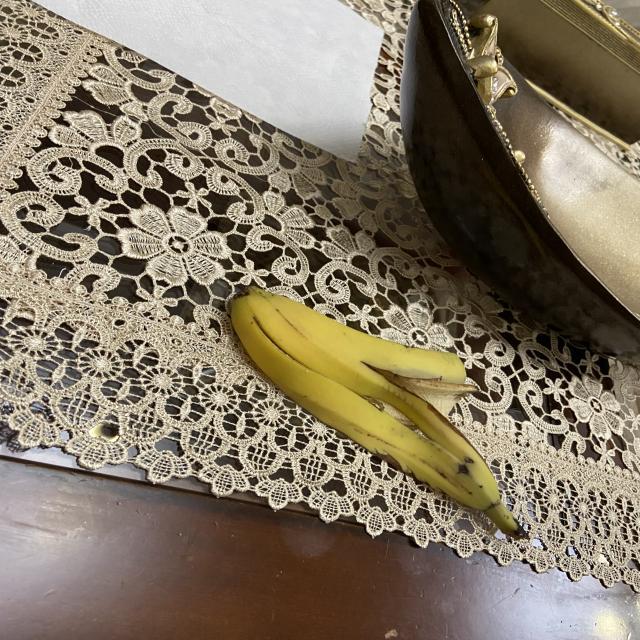
Label: bananas